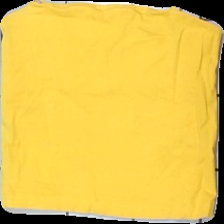
View: front
Type: Top
Category: Ladies
Brand: Gina Tricot
Colors: Yellow
Material: 100% bomull
Cut: Regular
Size: S
Season: All
Stains: Minor
Damage: smutsigt
Damage location: middle right
Damage 2: smutsigt
Damage 2 location: middle left
Price range: <50
Recommended usage: Export
Description: gul top med rak skärning